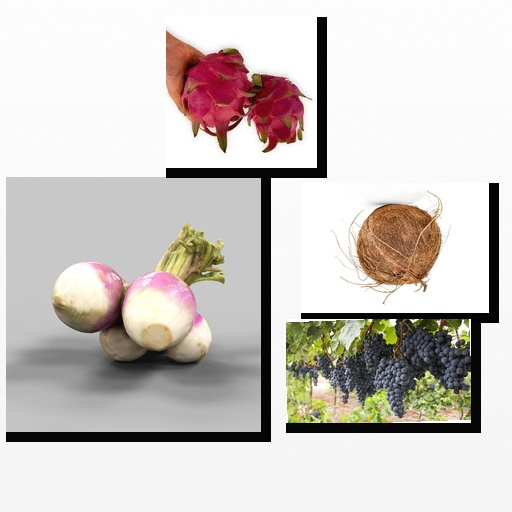
Food items: coconut, dragon_fruit, turnip, grapes